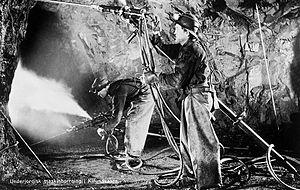
Les mines de fer ont joué un rôle important dans la révolution industrielle, les gisements de fer contenus dans les roches, généralement sous la forme d'oxydes, comme l'hématite, conditionnant le coût de production de la sidérurgie en fonction de la distance entre les mines et les aciéries et hauts fourneaux, ainsi que la richesse en fer de ces différents gisement de minerais de fer, teneur variable selon le minéral ferrifère. Cet article présente leur histoire.
La mine de Kiruna est une mine à ciel ouvert et souterraine de minerai de fer, la plus grande au monde, située dans le comté de Norrbotten à proximité de la ville de Kiruna, en Suède. Elle appartient à LKAB.